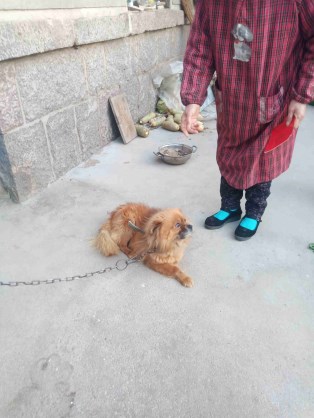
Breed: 3336-n000121-chinese_rural_dog